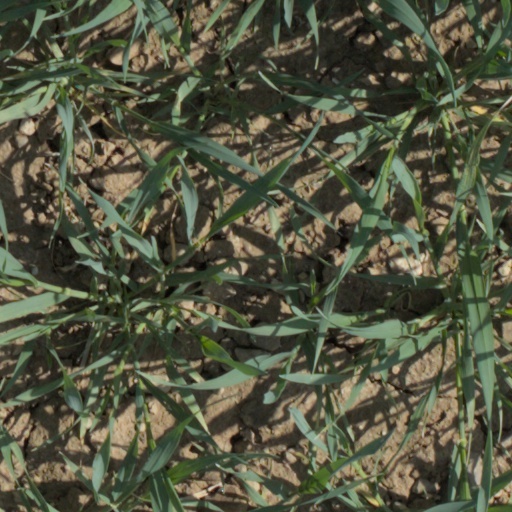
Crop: wheat